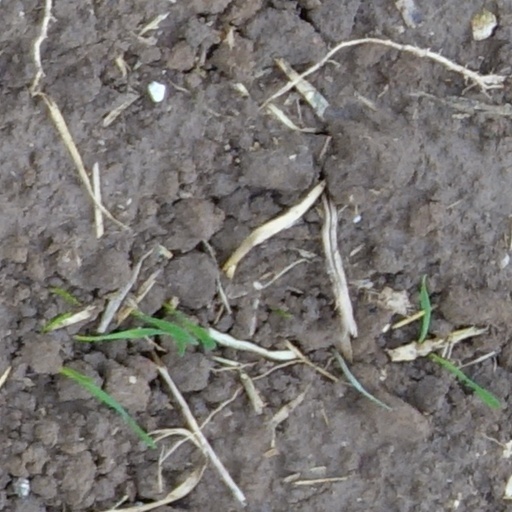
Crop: wheat